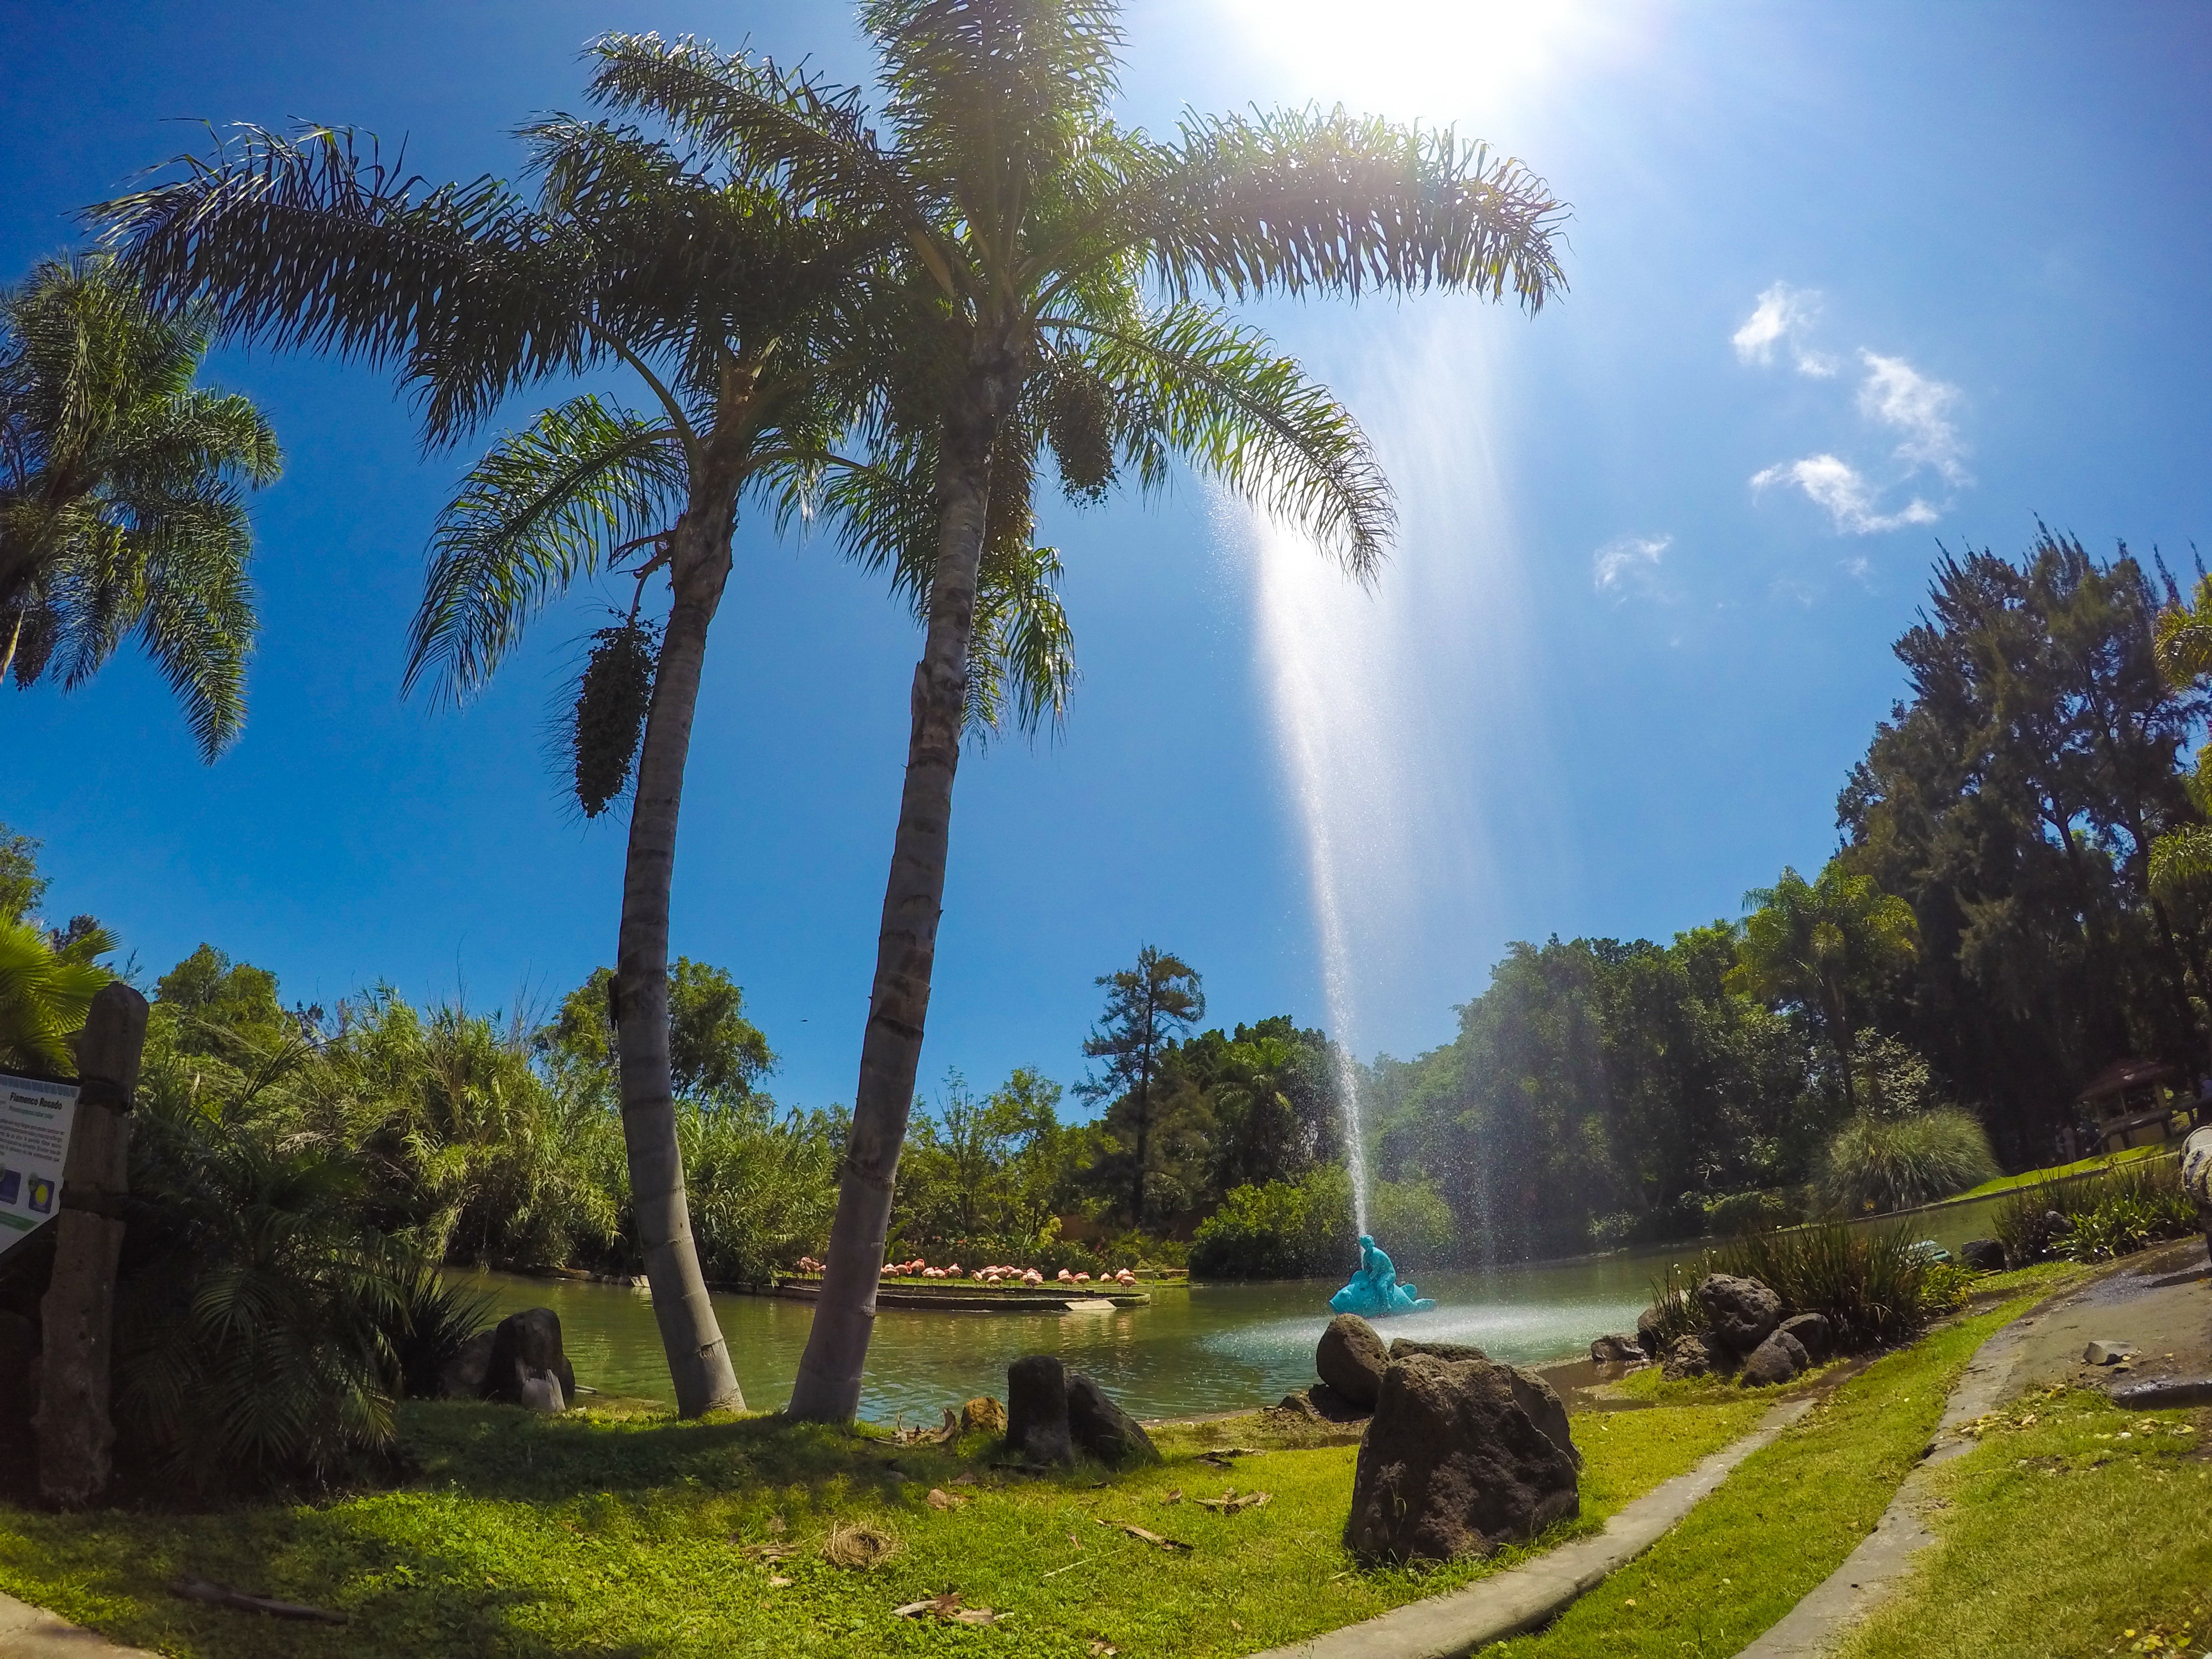
landscape, tree, plant, jungle, tropics, woody plant, arecales, palm family